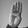
ASL letter: B